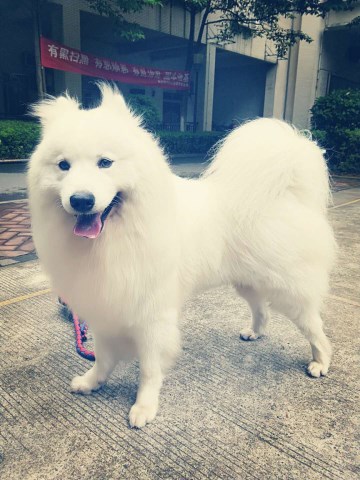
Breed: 2192-n000088-Samoyed